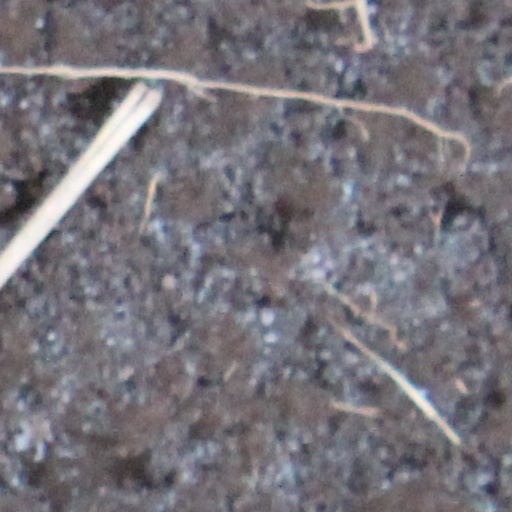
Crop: wheat